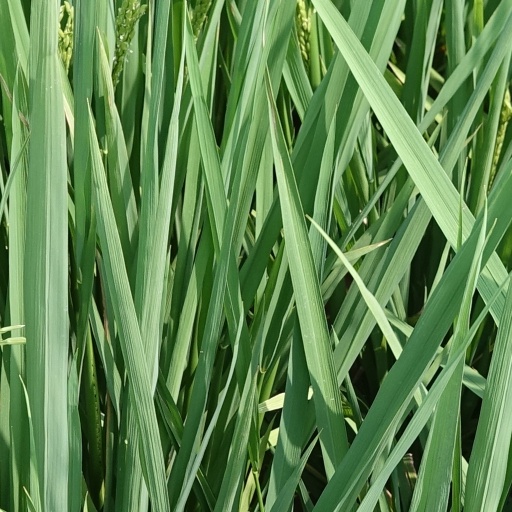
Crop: rice